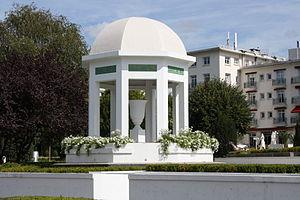
Enghien-les-Bains en France.
Enghien-les-Bains est une commune française située dans le département du Val-d'Oise, en région Île-de-France. Elle se situe à onze kilomètres au nord de Paris.
Auguste Marie Joseph Bluysen est un architecte et décorateur français né le 5 juin 1868 à Corbeil-Essonnes, mort en 1952 à Louveciennes.